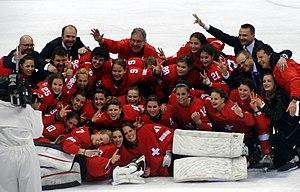
Les tournois de hockey sur glace aux Jeux olympiques de Sotchi ont lieu du 8 au 23 février 2014. Les deux compétitions sont remportées par le Canada, l'équipe féminine battant les États-Unis 3-2 en prolongation alors que l'équipe masculine blanchit la Suède 3-0.
La Suisse participe aux Jeux olympiques d'hiver de 2014 à Sotchi en Russie du 7 au 23 février 2014. Il s'agit de sa vingt-deuxième participation à des Jeux d'hiver. La délégation suisse est composée de 163 athlètes. Les porte-drapeau du pays sont le sauteur à ski Simon Ammann lors de la cérémonie d'ouverture et la snowboardeuse Patrizia Kummer lors de celle de clôture.